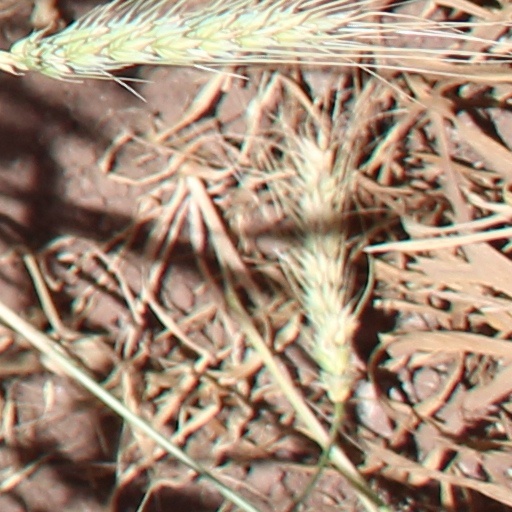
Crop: wheat